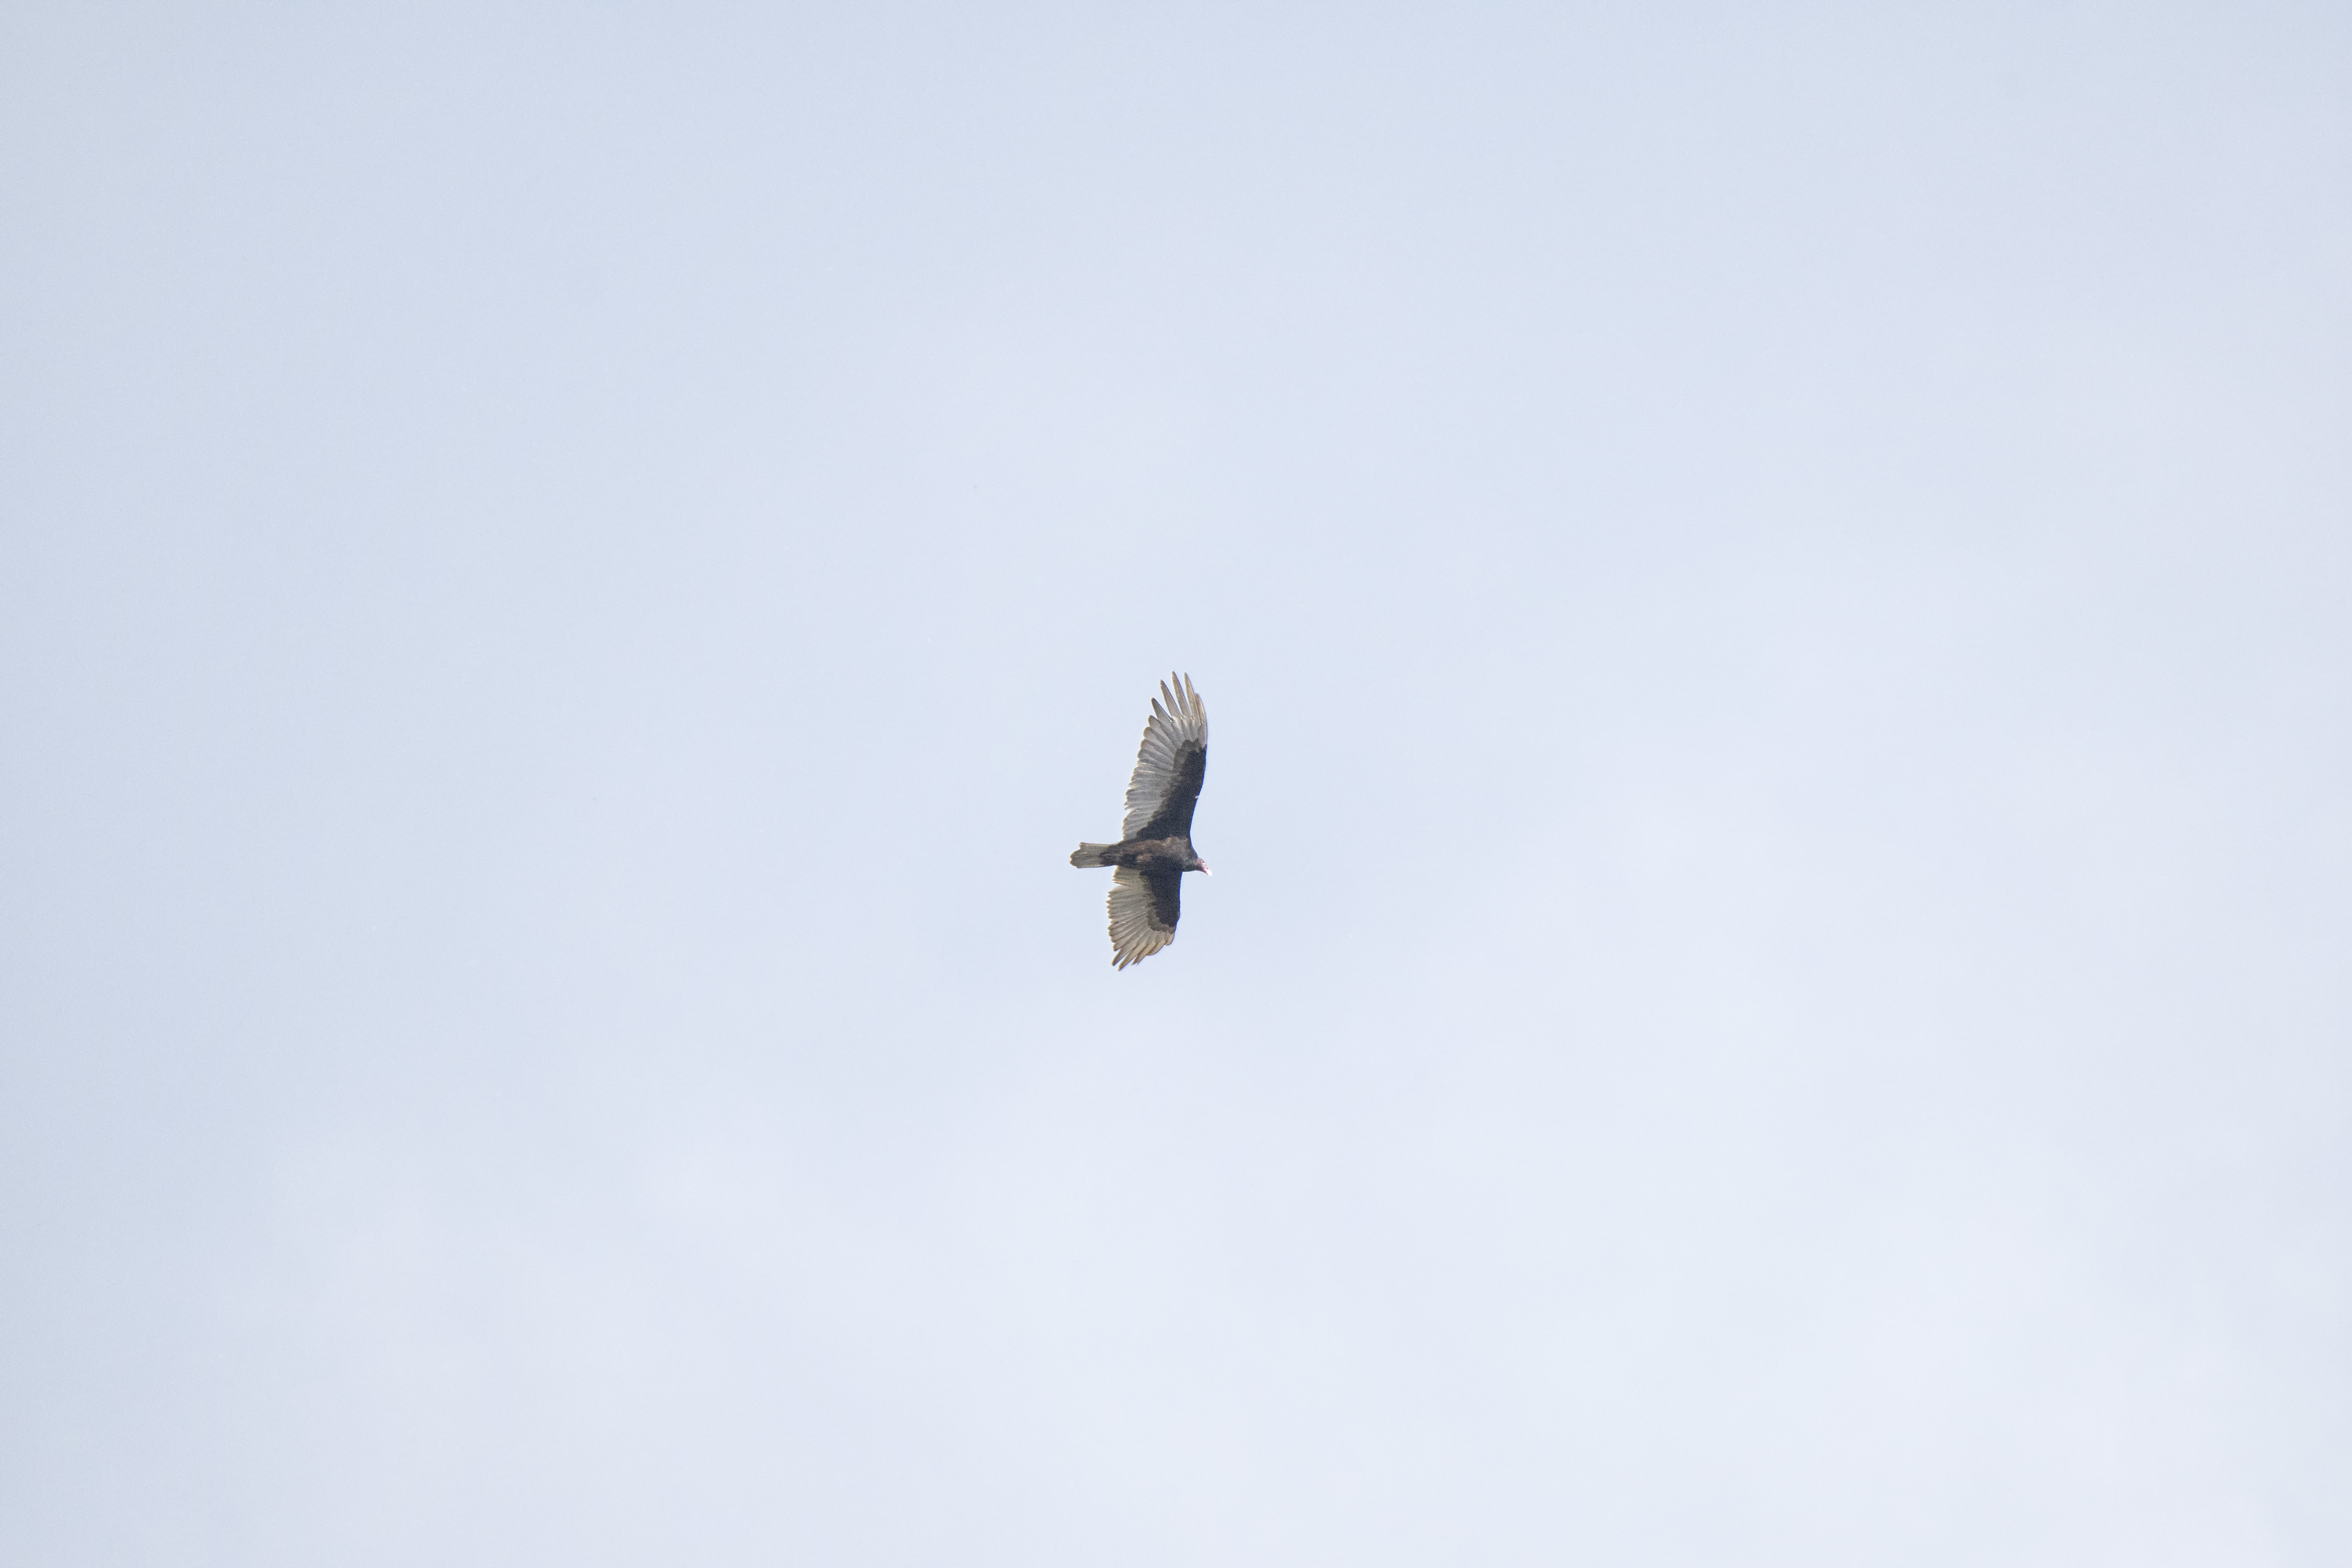
bird, wing, flight, bird of prey, canada, turkey, a, vertebrate, rouge, quebec, vulture, sherbrooke, oiseau, urubu, t te, atmosphere of earth